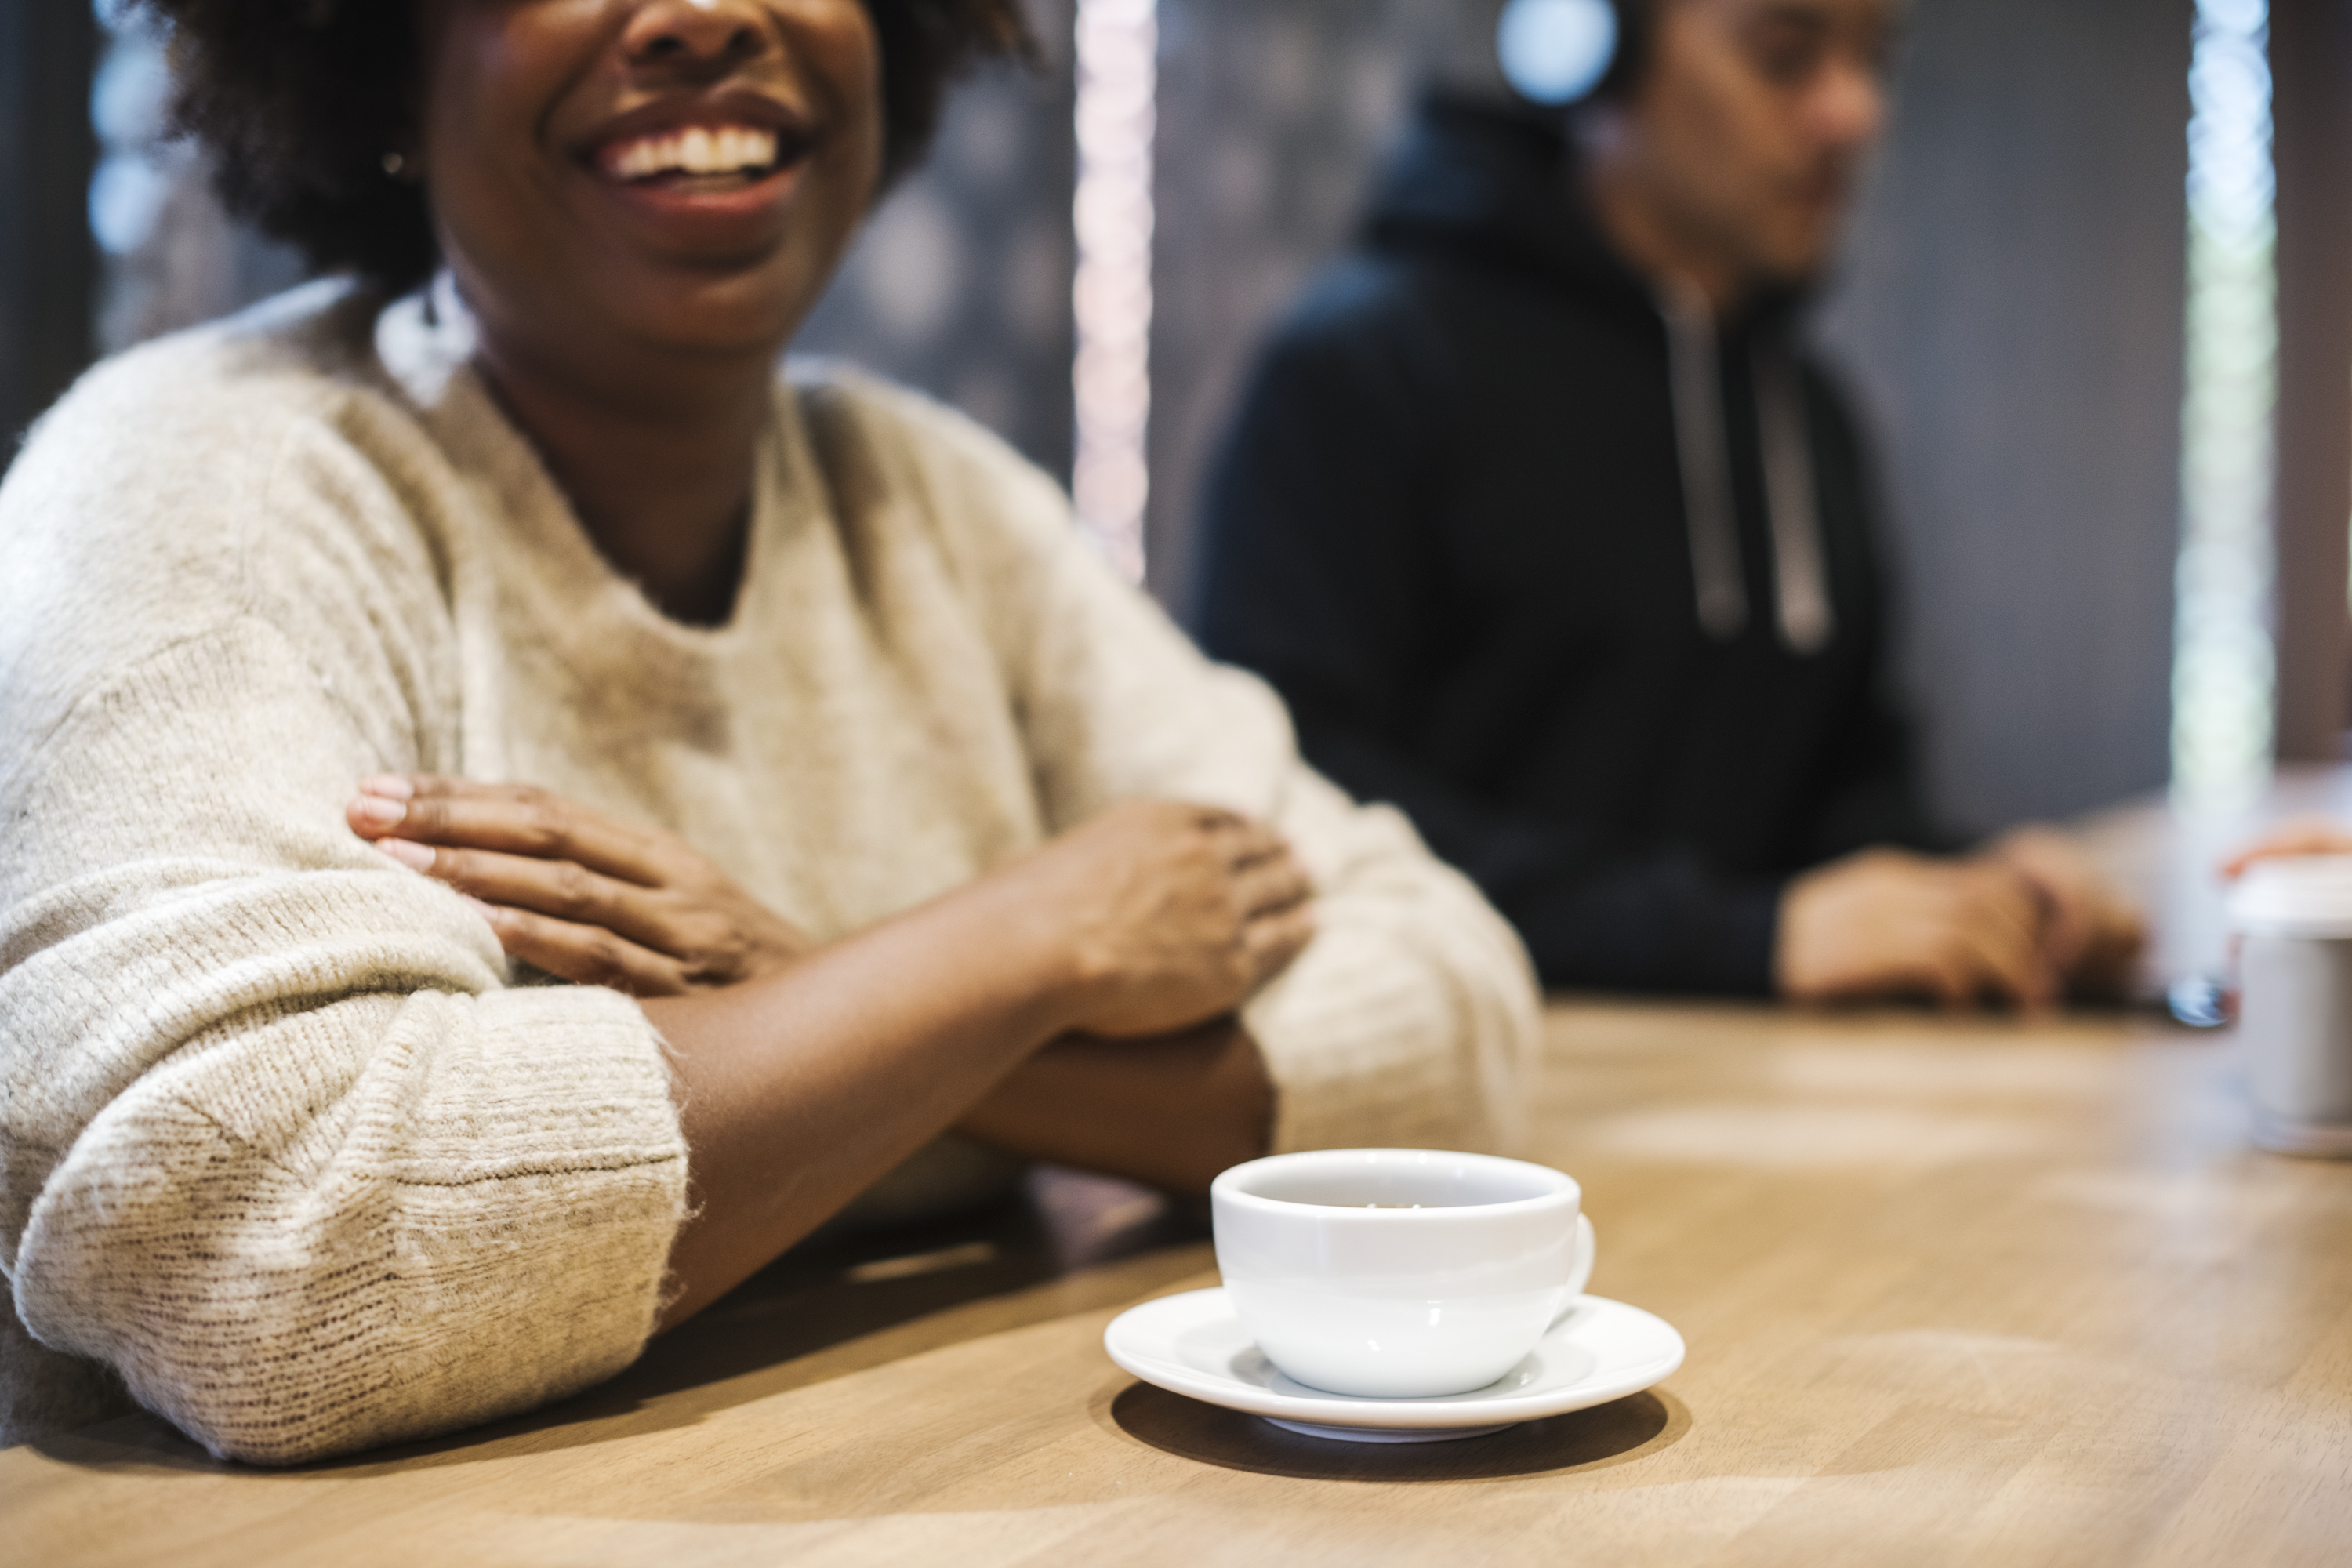
cheerful, chilli, close up, coffee, coffee break, coffee culture, coffee house, cup, decaf, delicious, drink, enjoy, espresso, flavor, fresh, happiness, having, holiday, hot chocolate